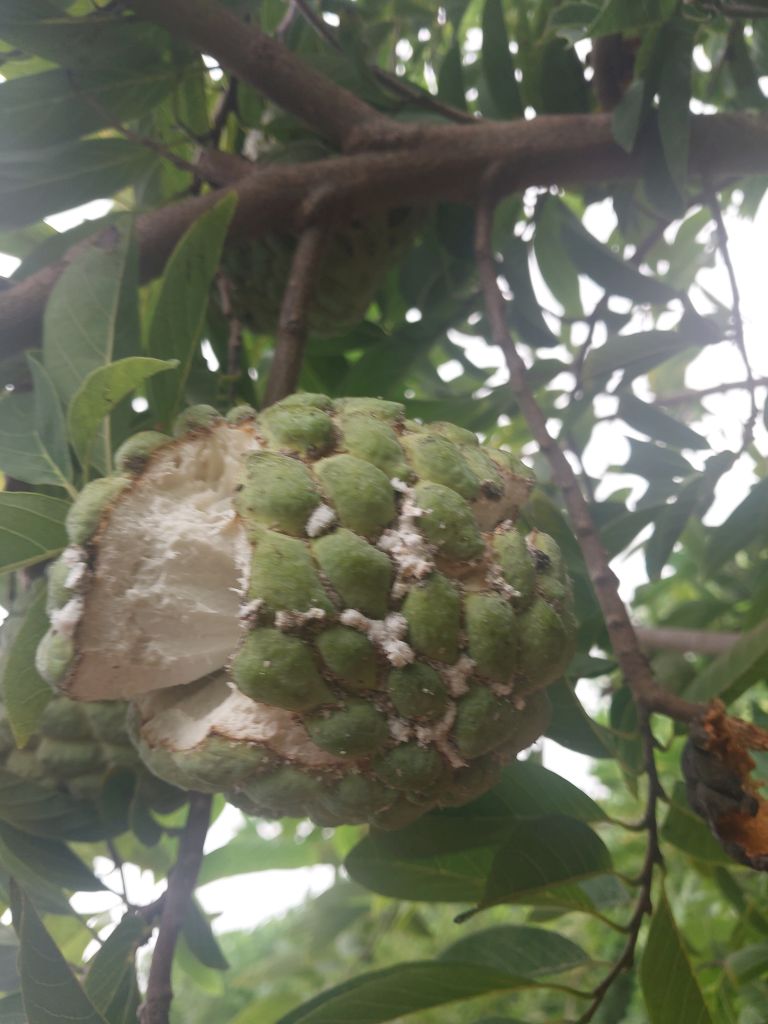
Disease label: Mealy Bug